Michael the Brave

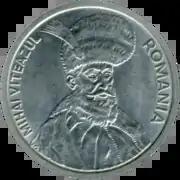
100 lei coin of Romania depicting Michael the Brave

In the writings of the Moldavian chronicler Miron Costin, Michael the Brave appears in the role of conqueror of Transylvania and Moldavia, "the cause of much spilling of blood among Christians", and not even highly appreciated by his own Wallachians: "The Wallachians became tired of the warful rule of Voivode Mihai".